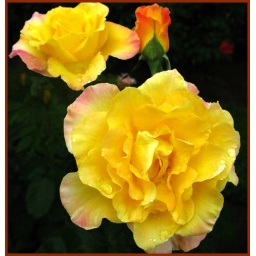
Pink and yellow roses in Annapolis Royal Historical Garden